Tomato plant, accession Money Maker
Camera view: bottom (45 deg); turntable rotation: 30 degrees
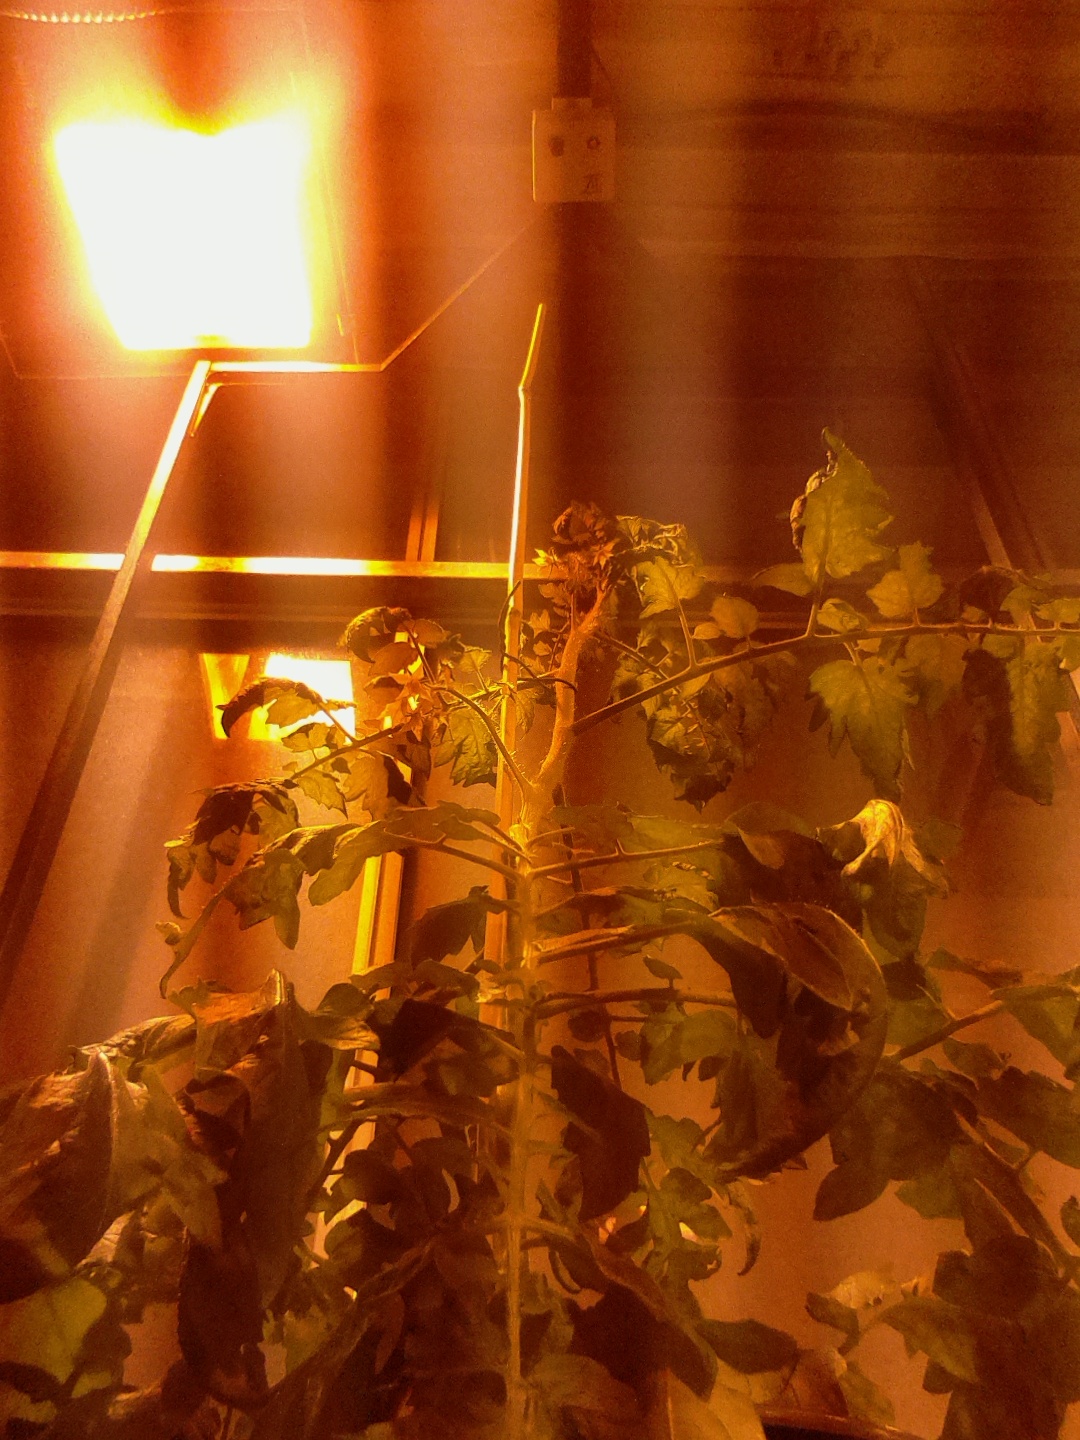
BBCH growth stage 66: Full flowering, 60%-70% of flowers open, more petals falling